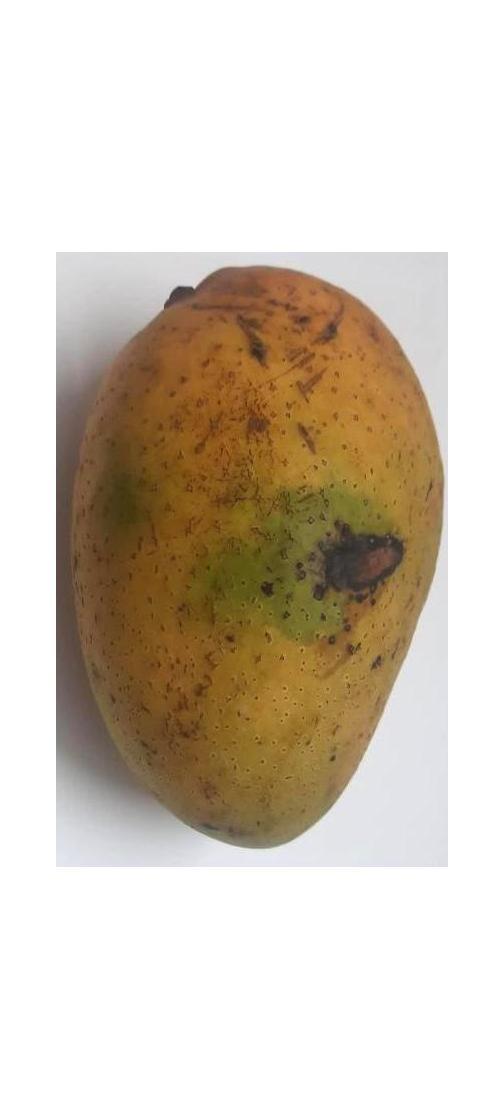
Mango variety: Ashshina Classic